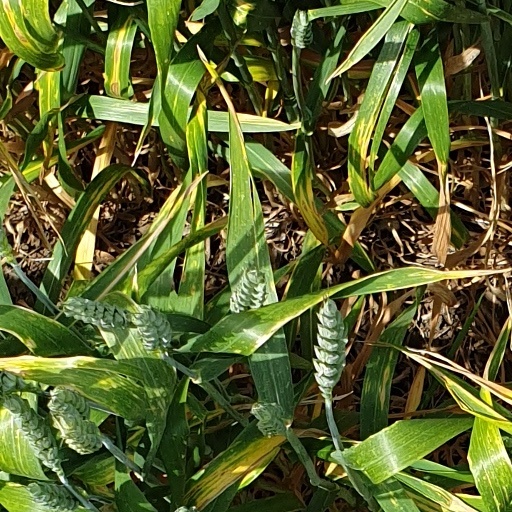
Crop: wheat